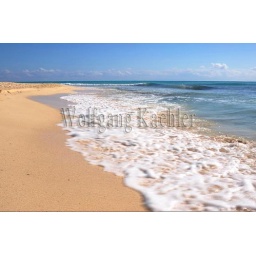
Mexico, near cancun, playa del carman, surf on white sand beach